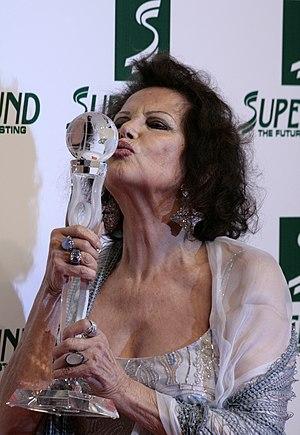
Claudia Cardinale [klodja kaʁdinal], est une actrice et mannequin italienne francophone, née le 15 avril 1938 à Tunis.